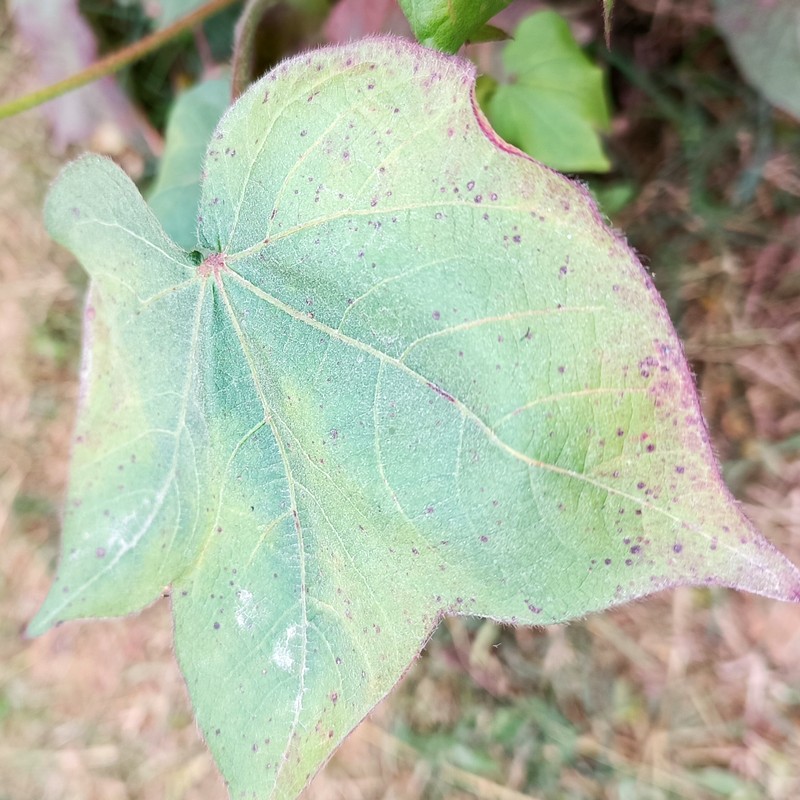
Label: Bacterial Blight